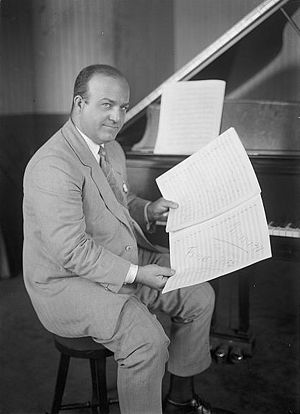
Ferde Grofé
Ferde Grofé
Ferde Grofé var en amerikansk komponist, pianist og arrangør.